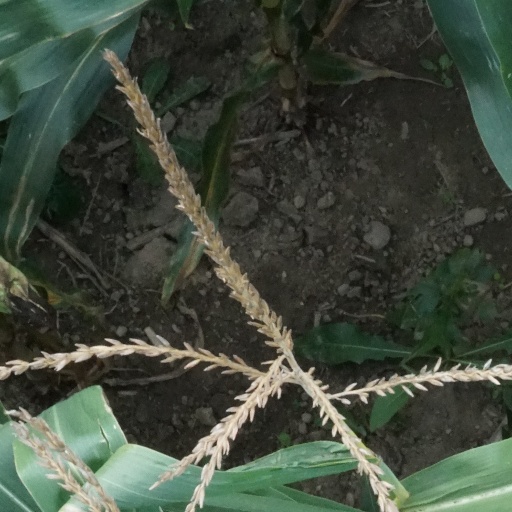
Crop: maize; corn